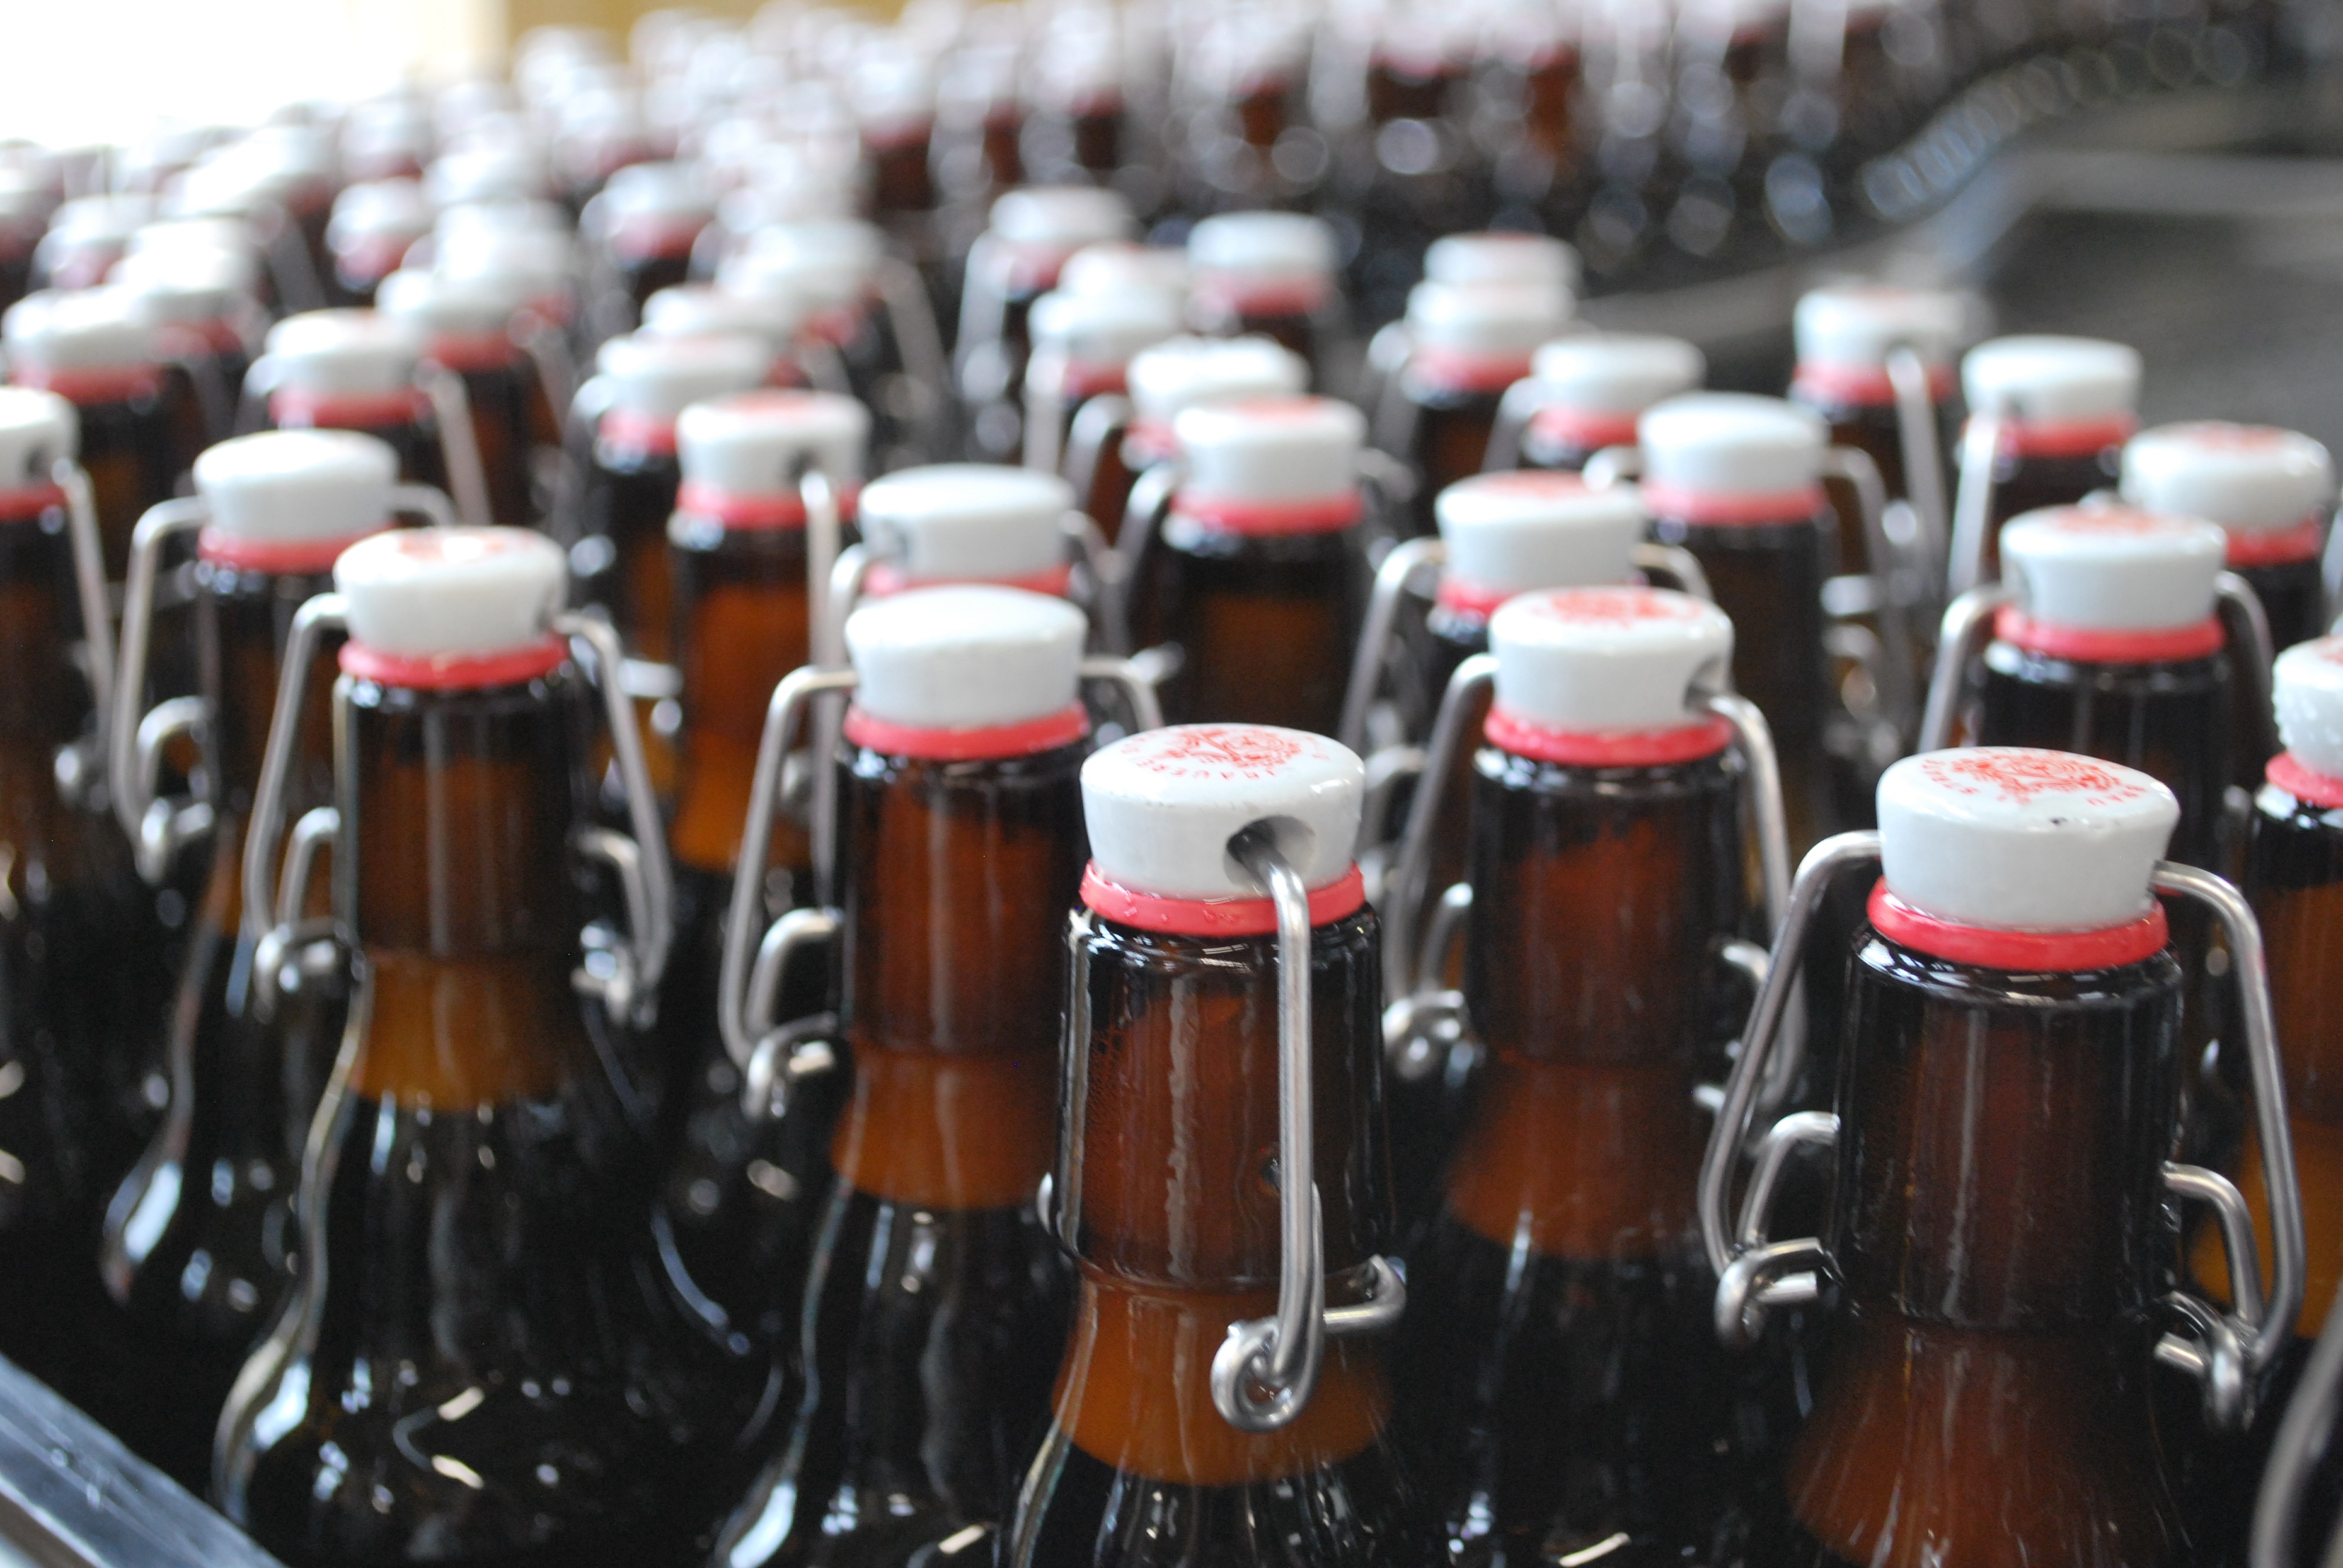
glass, old, drink, bottle, beer, glass bottle, product, cool image, bottles, cap, stock, beer bottle, cool photo, brewery, fill, beer garden, bottle opener, pils, drinkware